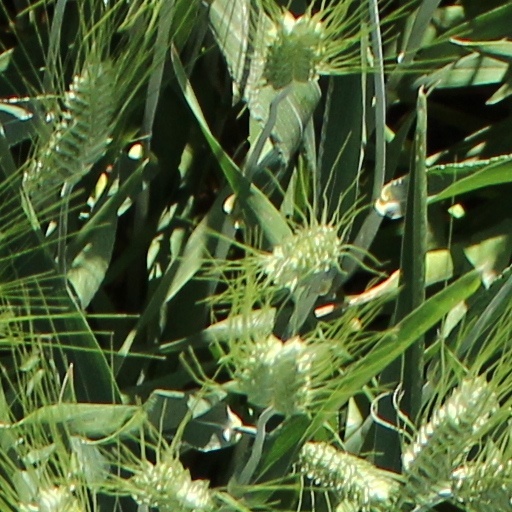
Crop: wheat